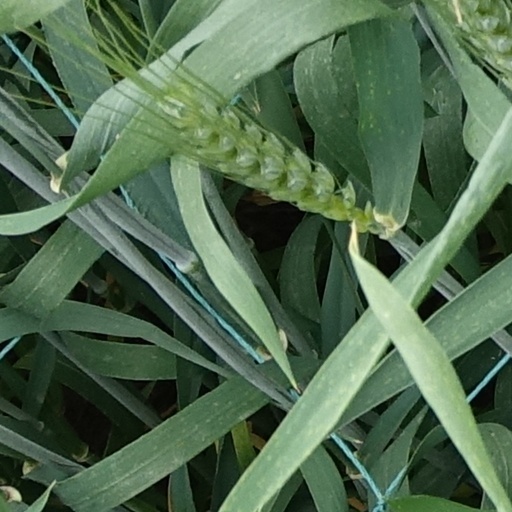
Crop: wheat